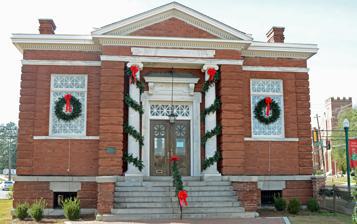
Building: Carnegie Library (Dublin, Georgia)
Country: United States of America
Year built: 1904
United States historic place Carnegie Library U.S. National Register of Historic Places U.S. Historic district Contributing property The library in 2015 Location Jct. of Bellevue, Academy, and Jackson Sts., Dublin, Georgia Coordinates 32°32′19″N 82°54′30″W / 32.53864°N 82.90829°W / 32.53864; -82.90829 Area less than one acre Built 1904 Architect Morgan, Thomas H. ; Dillon, John R. Architectural style Neo-classical Part of Dublin Commercial Historic District ( ID02000540 ) NRHP reference No. 75000599 Significant dates Added to NRHP May 30, 1975 Designated CP May 22, 2002 The Carnegie Library in Dublin , Georgia is a building built in 1904.  The funding for the building was provided largely by the philanthropist Andrew Carnegie who offered $10,000 as part of his educational program. The architectural company of Bruce, Morgan, and Dillon designed the building, and John A. Kelley was contacted for the construction. The building was listed on the National Register of Historic Places in 1975. From 1904 to the 1960s it was used as the central library for the City of Dublin. From the 1970s through 2014, the building was home to the Laurens County Historical Society and Museum. It is currently used as a special event space and art gallery managed by the Dublin Downtown Development Authority. It is included as a contributing building in the Dublin Commercial Historic District , National Register-listed in 2002. References